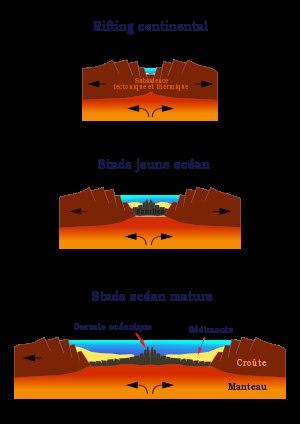
L’océanisation désigne le processus de formation d'un océan.